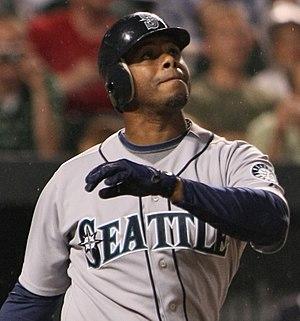
Le Gant doré est un prix décerné annuellement depuis 1957 aux joueurs des Ligues majeures de baseball qui ont démontré les meilleures qualités défensives.
Les joueurs suivants ont été élus au Temple de la renommée du baseball avec plus de 90 % des votes.
Le concours de coups de circuit ou concours de circuits est une compétition présentée annuellement par la Ligue majeure de baseball. Présentée dans le cadre du match des étoiles de la Ligue majeure de baseball, généralement le jour précédent, il s'agit d'une compétition regroupant des joueurs de baseball qui tentent de réussir le plus grand nombre de coups de circuit.
George Kenneth « Ken » Griffey, Jr., est un joueur de baseball américain évoluant en Ligue majeure de baseball de 1989 à 2010. Il est en 2014 élu au Temple de la renommée du baseball.